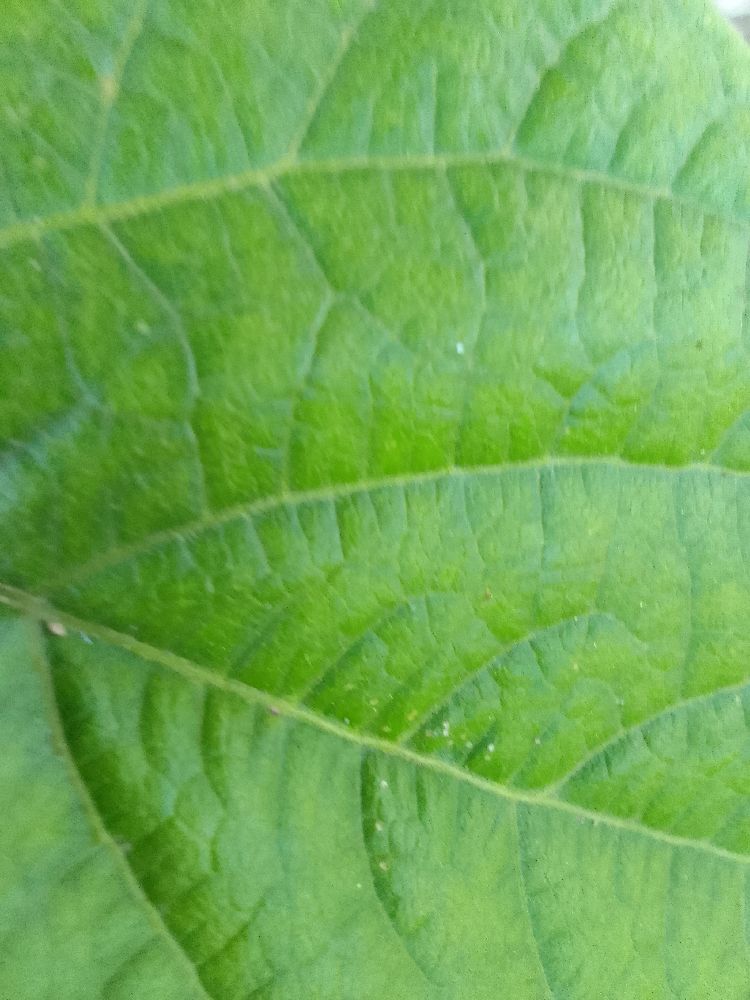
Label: healthy